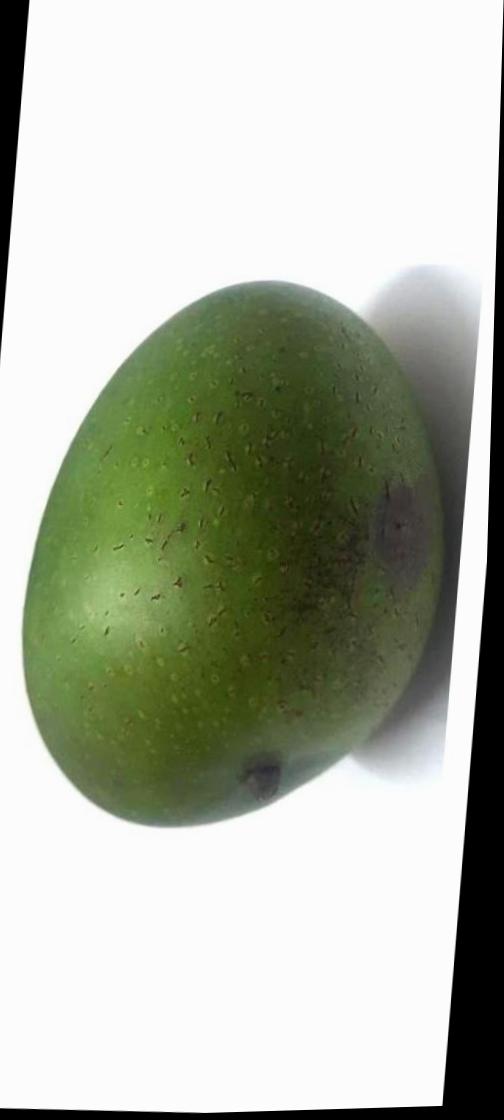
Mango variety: Ashshina Zhinuk